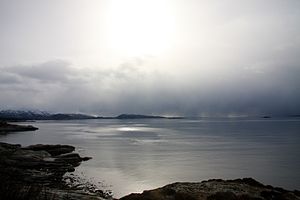
Sognesjøen
Udsigt over Sognesjøen fra Riseskåra